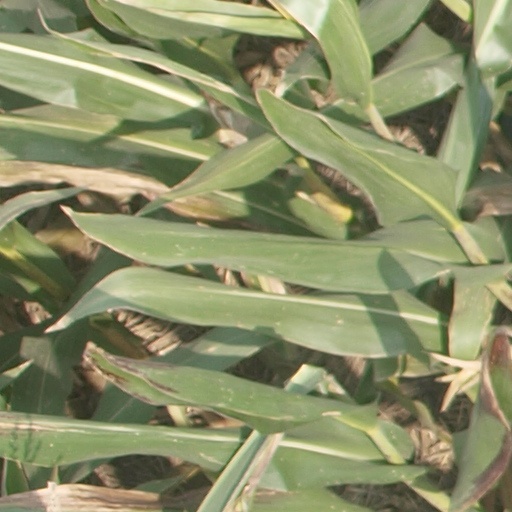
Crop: maize; corn